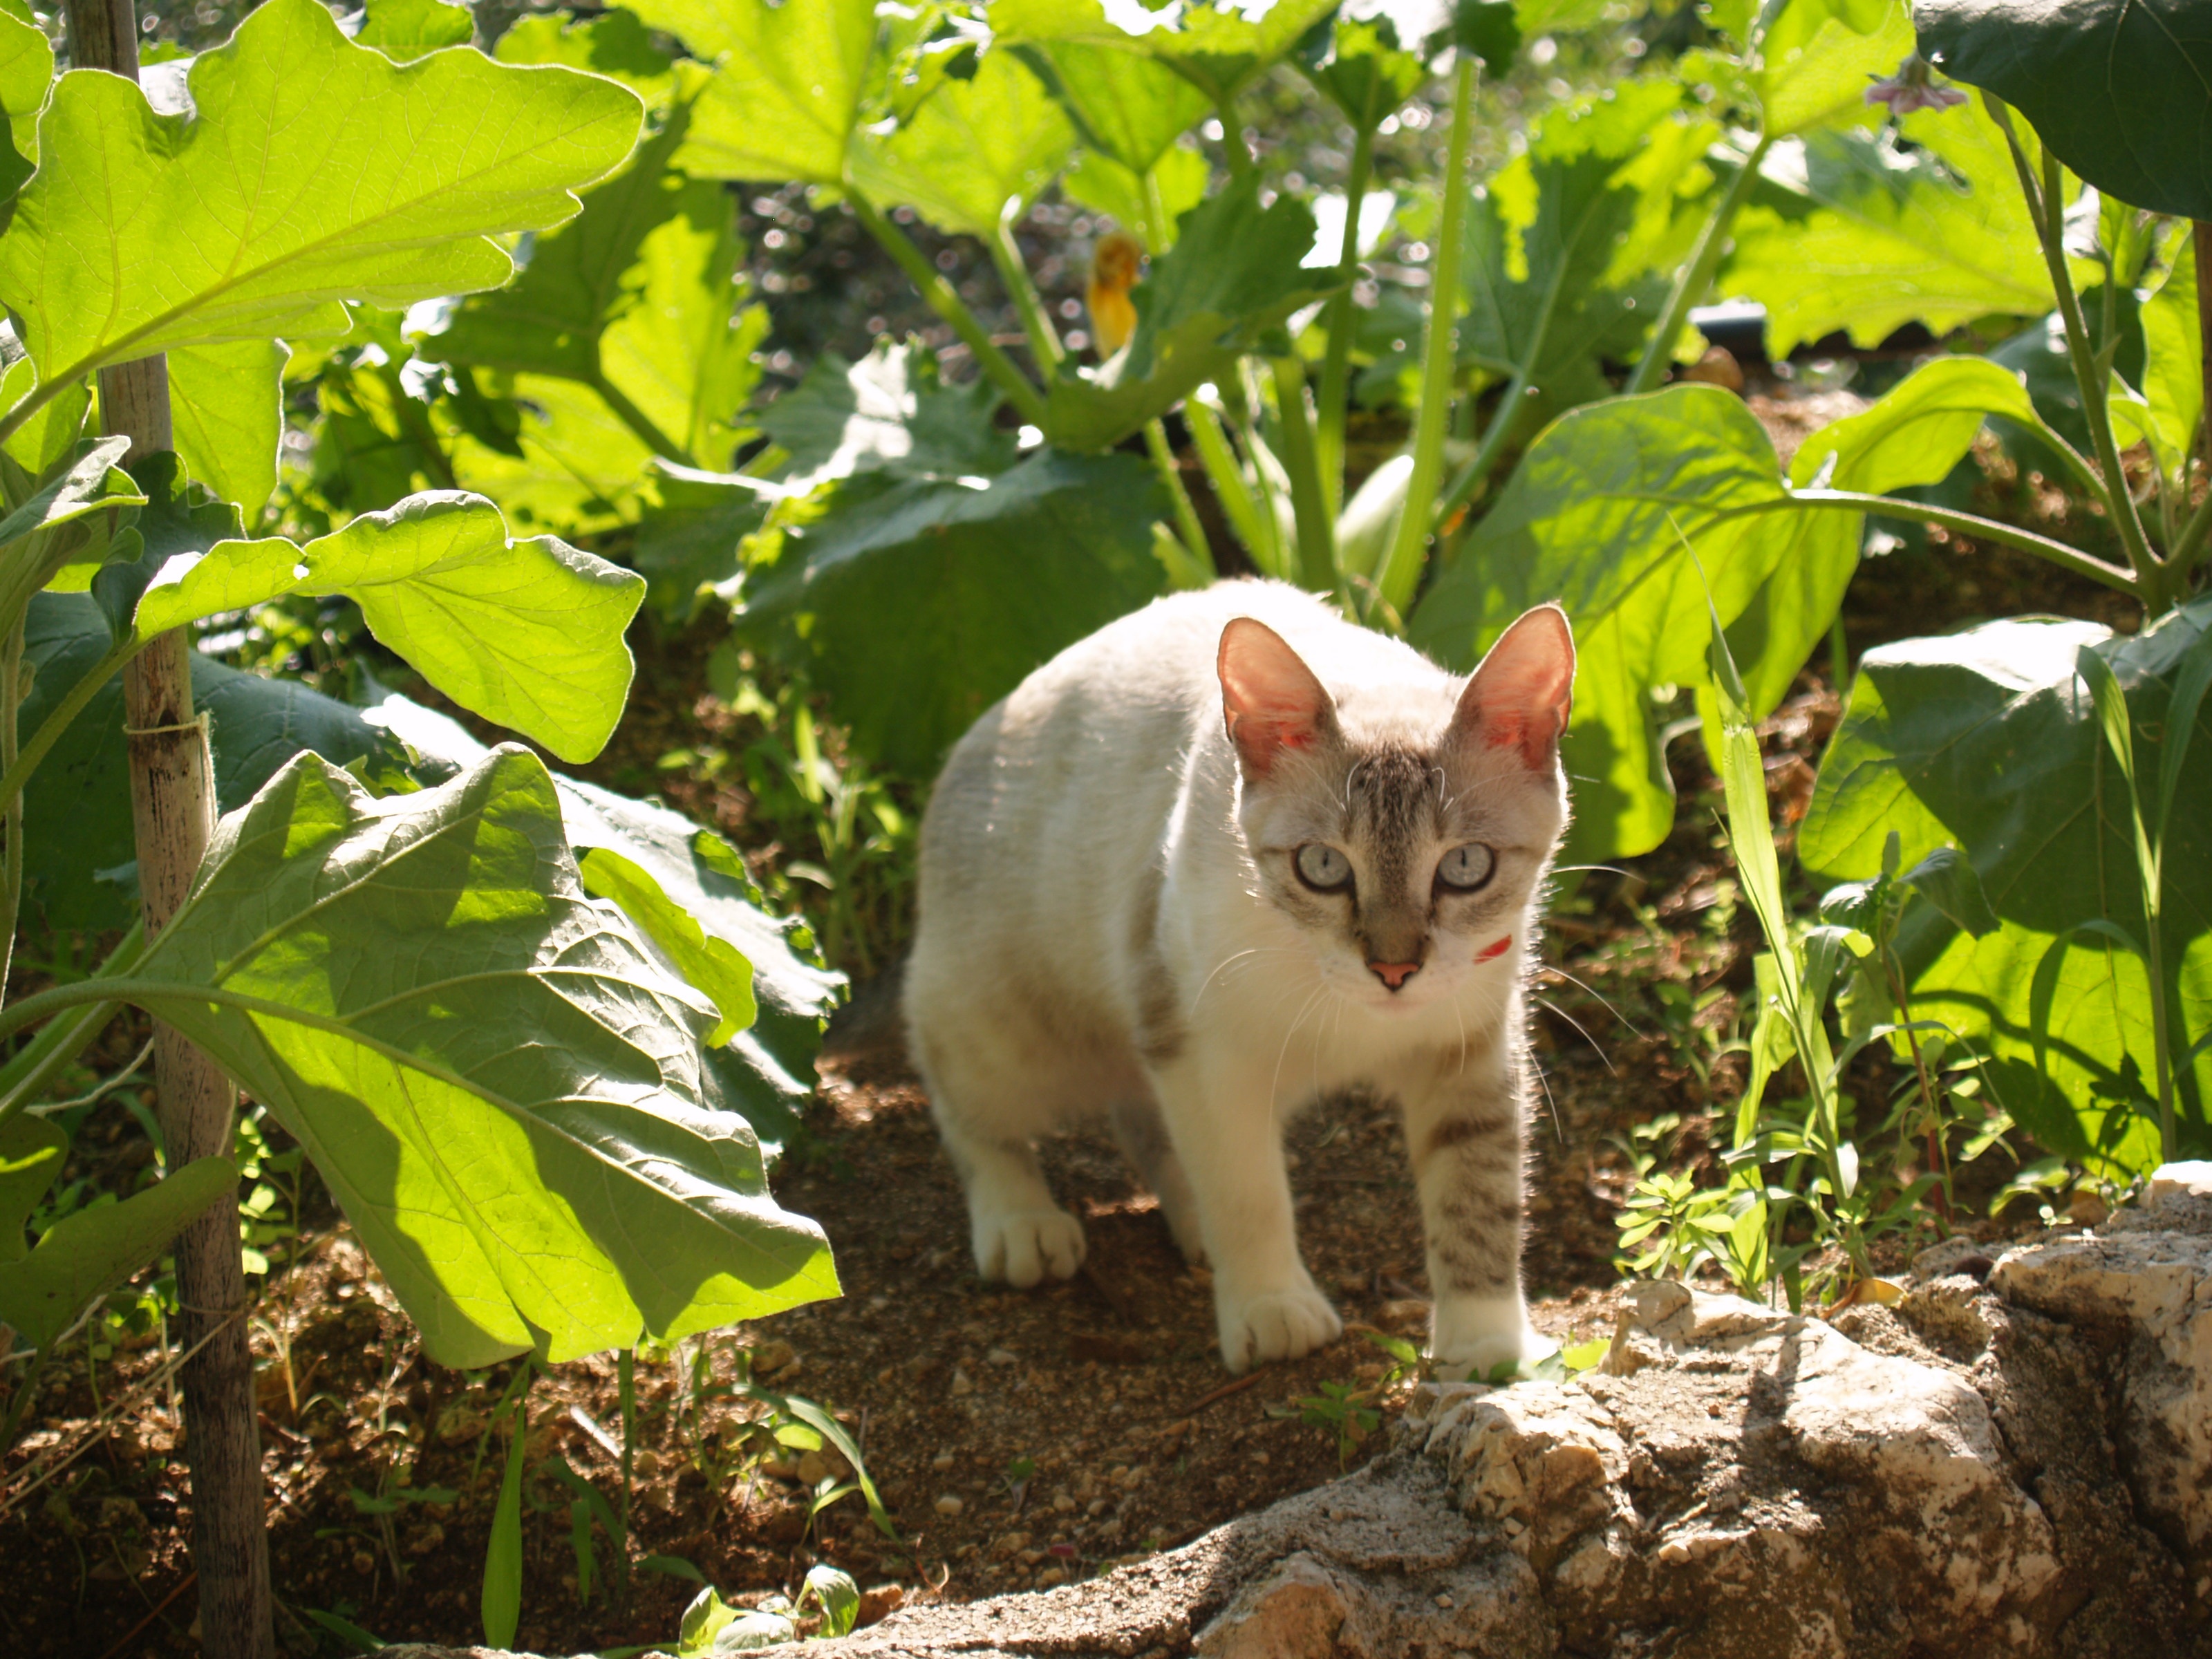
nature, flower, wild, jungle, cat, mammal, fauna, vertebrate, hunter, small to medium sized cats, cat like mammal